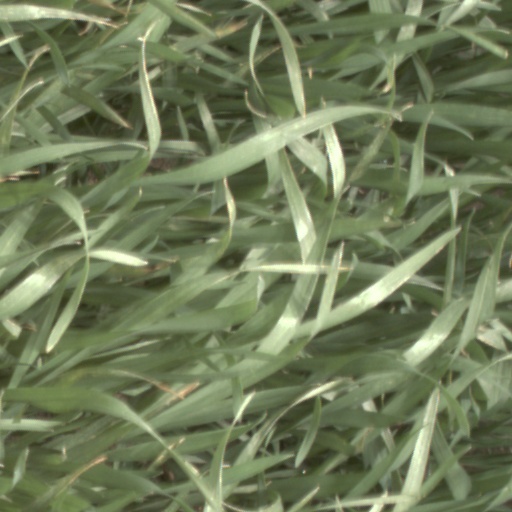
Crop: wheat